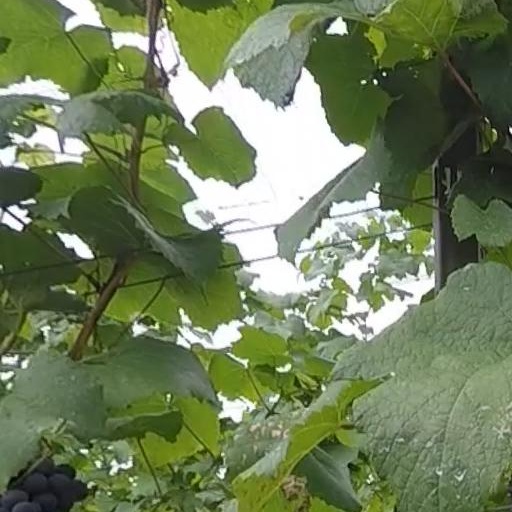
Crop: grape